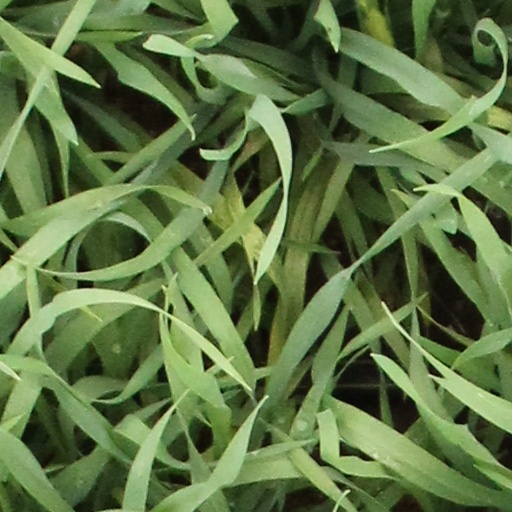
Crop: wheat